Market Harborough

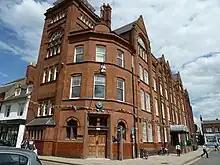
Symington Building, Adam and Eve Street: headquarters of Harborough District Council.

There are two tiers of local government covering Market Harborough, at district and county level: Harborough District Council and Leicestershire County Council. The district council has its offices at the Symington Building, a former corset factory, in the town centre. The town is an unparished area and therefore has no parish council.